Mascots (2016 film)

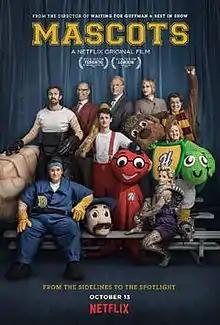
Film poster

Mascots is a 2016 mockumentary comedy film directed by Christopher Guest, who co-wrote the screenplay with Jim Piddock. The film features an ensemble cast consisting of Jane Lynch, Parker Posey, Fred Willard, Ed Begley Jr., Christopher Moynihan, Don Lake, Zach Woods, Chris O'Dowd, Michael Hitchcock, Bob Balaban, and Jennifer Coolidge.